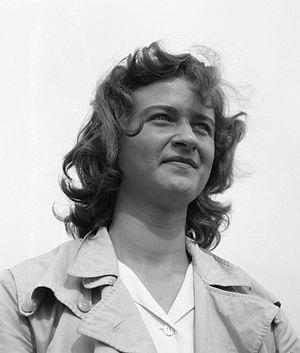
Bertha van Duyne-Brouwer dite Puck Brouwer, née le 29 octobre 1930 à Leidschendam et décédée le 6 octobre 2006 à Oostvoorne, était une athlète néerlandaise qui courait surtout sur 200 m.